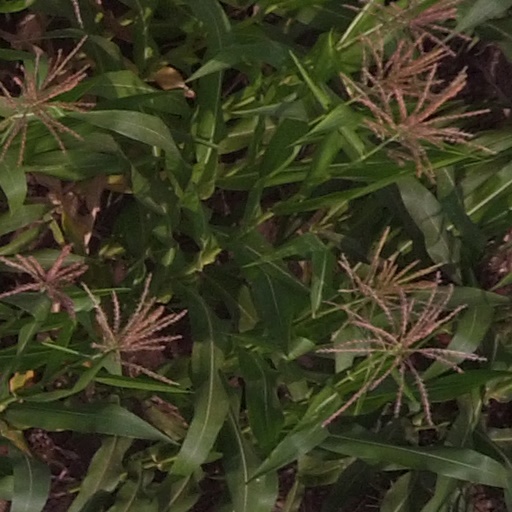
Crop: maize; corn